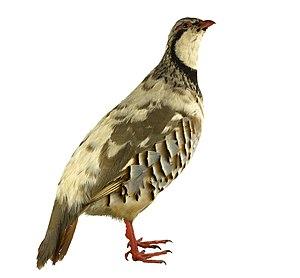
Spécimen naturalisé, Perdrix rouge, dimensions
La Perdrix rouge est une espèce d'oiseaux de la famille des phasianidés.